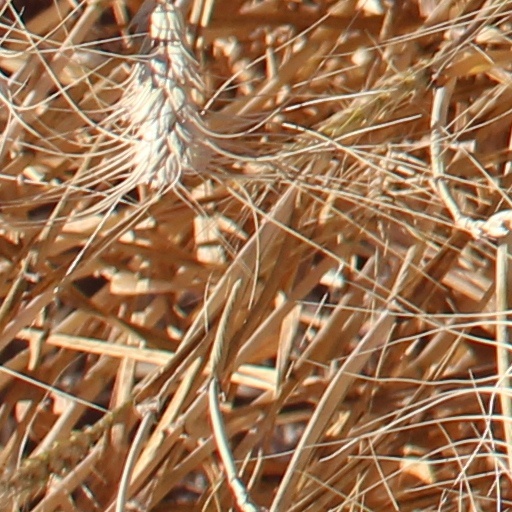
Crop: wheat